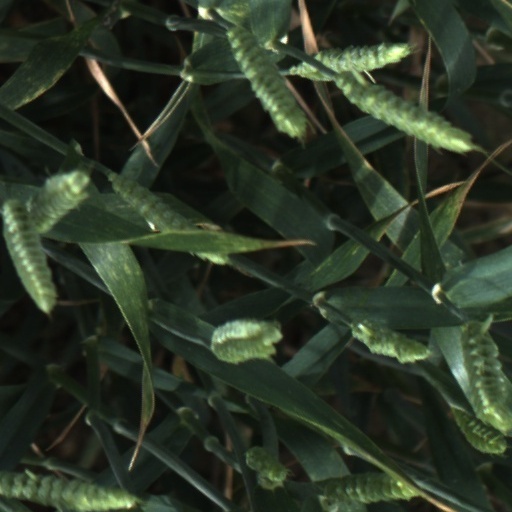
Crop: wheat